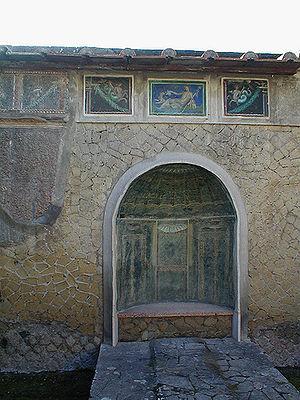
Herculanum était une ville romaine antique située dans la région italienne de Campanie, détruite par l'éruption du Vésuve en l'an 79 apr. J.-C., conservée pendant des siècles dans une gangue volcanique et remise au jour à partir du XVIIIᵉ siècle par les Bourbon-Deux-Siciles qui régnaient sur Naples.